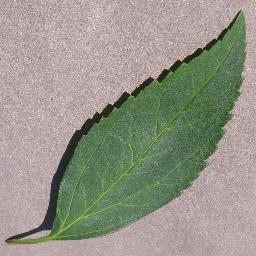
Label: Cherry___healthy